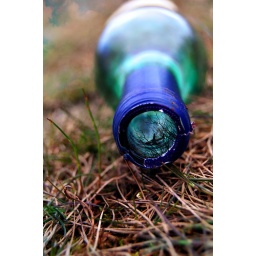
plane in the bottle